Teatro Verdi (Brindisi)

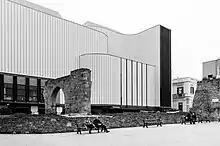

The Nuovo Teatro Giuseppe Verdi is a theatre in Brindisi, Italy, which opened on December 20, 2006. Stefano Miceli became chairman of the theatre foundation in 2022.